Hans Natorp

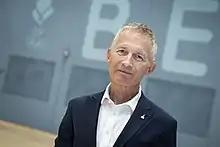

Hans Natorp (born 29 August 1964) is a Danish sailor. He competed in the men's 470 event at the 1988 Summer Olympics. On 21 June 2021, he was elected President of the National Olympic Committee and Sports Confederation of Denmark.